Endurance (TV series)

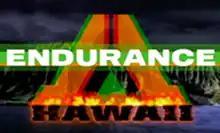
Logo for "Endurance: Hawaii"

Endurance is an American reality television series, previously shown on the Discovery Kids cable network in the United States and also on networks in other countries. The show's format is somewhat similar to the television series "Survivor", with a teenage cast. "Endurance" contestants live in a remote location and participate in various mental and physical challenges, although "Endurance" contestants compete as pairs (one boy and one girl), and the outcome of the competitions determines which pair of players is eliminated.